Georges Dandoy

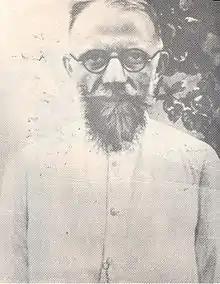
Georges Dandoy

Georges Dandoy (5 February 1882 in Hemptinne, Namur, Belgium – 11 June 1962 in Kolkata, India) was a Belgian Jesuit priest, missionary in India, theologian and Indologist. He is included in the so-called ‘Calcutta School of Indology’ (sometimes also known as the 'Bengal School').